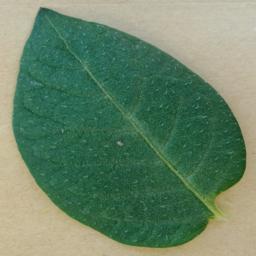
Label: Potato___Healthy